Typography of Apple Inc.

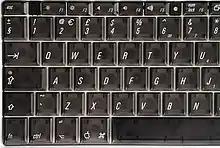
Univers on a pre-2003 PowerBook G4

Apple's keyboards were long labeled with Univers 48 (Condensed Light Oblique), a design choice by Apple's industrial design partner, Frog Design. This began in 1984 with the Apple IIc, which had tilted front-panel buttons to match the inclination of the lettering.